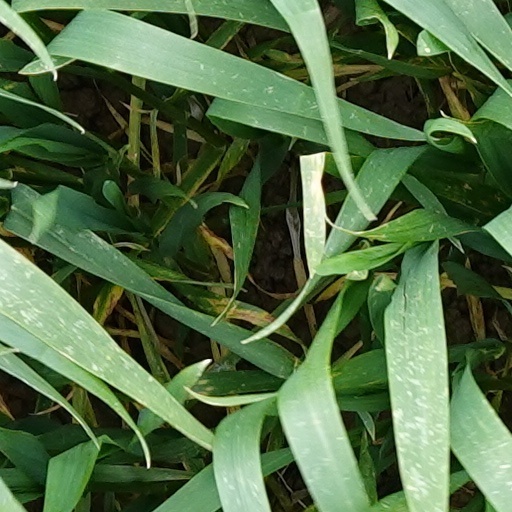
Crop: wheat